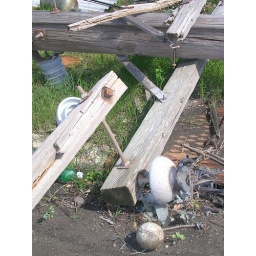
Baseball by downed telephone pole